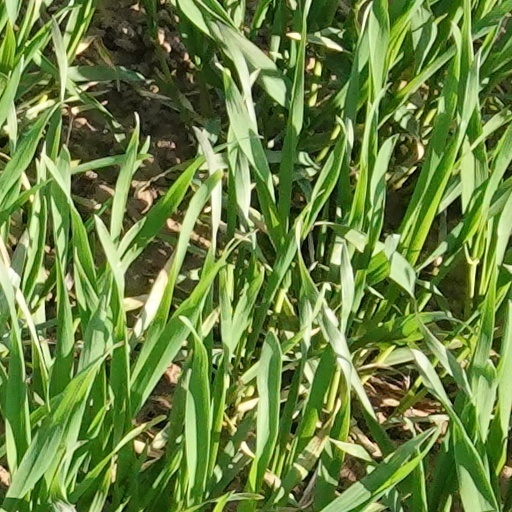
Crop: wheat